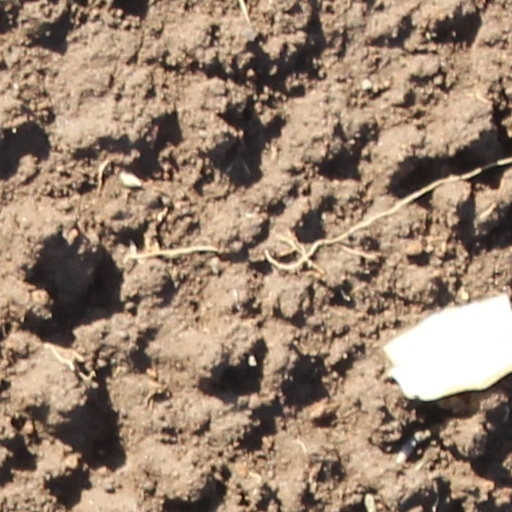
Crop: wheat